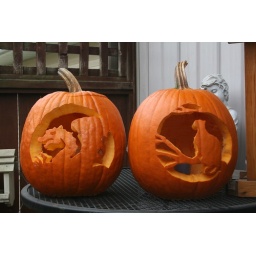
Terry carved pumpkins: dragon & kitty cat in tree